Cinderella waxbill

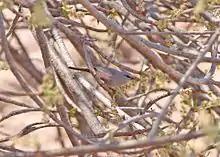

The Cinderella waxbill is found in subtropical and tropical (lowland), dry shrubland, savannah and forest habitats at altitudes of . It is observed that the recent development of a hydroelectric plant on the Cunene River at Epupa Falls has caused changes to insect biodiversity which were relied on by the Cinderella waxbill during feeding of its young - thus threatening its food source to be depleted.